Zac Williams (Australian footballer)

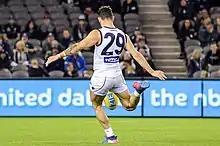
Williams playing for Greater Western Sydney on 11 June 2017 at Etihad Stadium in Melbourne, Victoria.

On 24 May 2017, it was announced that Williams would wear number 67 on his guernsey rather than his usual 29, for the round 10 Sir Doug Nicholls Indigenous Round game against West Coast. This was to commemorate the 1967 referendum (which allowed Indigenous Australians to be counted with the general population in the national census). Earlier in the year, Williams signed a contract extension with Greater Western Sydney Giants, and was to represent them until the contract finishes at the end of the 2020 season. Several Greater Western Sydney players suffered injuries in the 2017 season. A reshuffling of positions after injuries placed Williams in as a midfielder. He achieved 28 possessions and six clearances. Following injuries of Steve Johnson and Devon Smith, Williams then played as a forward and responded with three goals against Essendon in round 11. Towards the end of the season Williams resumed his usual position as a defender, and dominated in round 21 against Western Bulldogs with disposables (27) and rebounds (50).